Freedom Riders

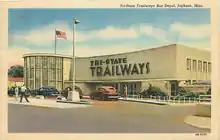
Tri-State Trailways depot, Jackson, Miss. (1940s Postcard)

CORE, SNCC, and the SCLC rejected any "cooling off period". They formed a Freedom Riders Coordinating Committee to keep the Rides rolling through June, July, August, and September. During those months, more than 60 different Freedom Rides criss-crossed the South, most of them converging on Jackson, where every Rider was arrested, more than 300 in total. An unknown number were arrested in other Southern towns. It is estimated that almost 450 people participated in one or more Freedom Rides. About 75% were male, and the same percentage were under the age of 30, with about equal participation from black and white citizens.